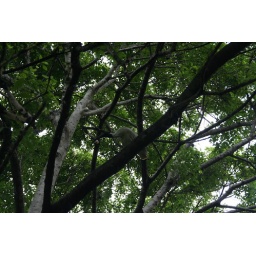
Large bird in the tree